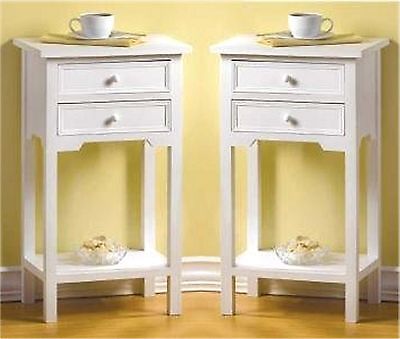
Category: table